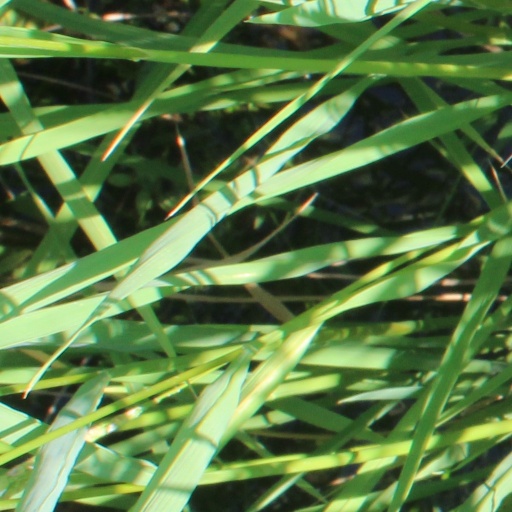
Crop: rice